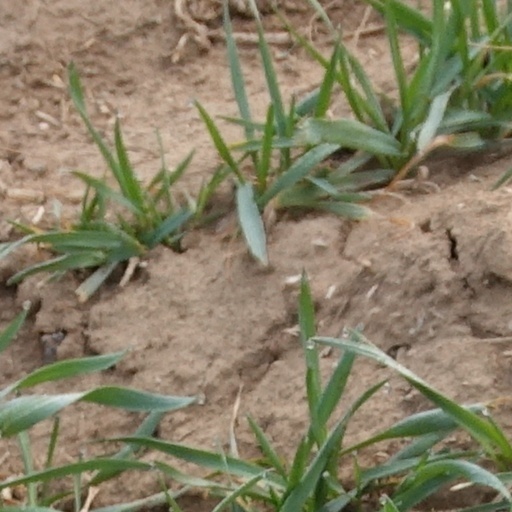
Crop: wheat